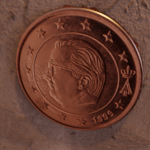
Coin value: 5cents
Country: be
Edition: 1999